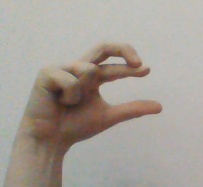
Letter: thal